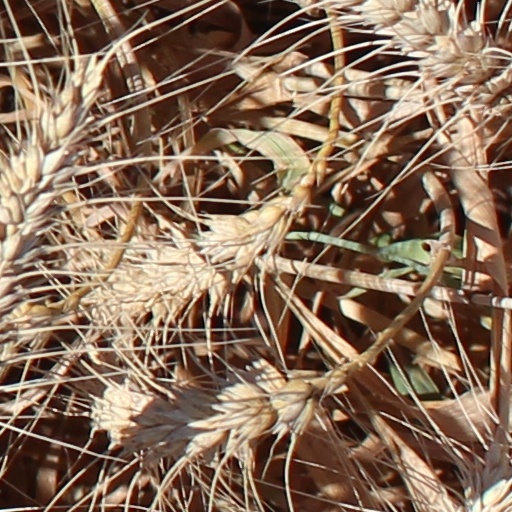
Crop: wheat